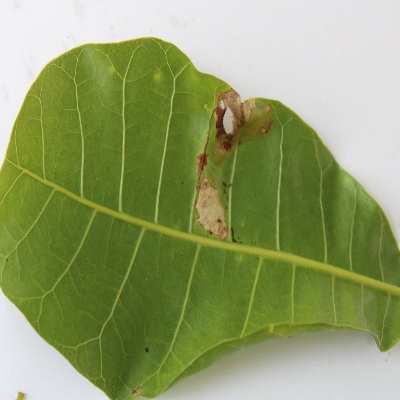
Crop: Cashew
Condition: leaf miner